Walburgis van Nieuwenaer

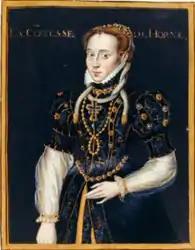
Portrait of Walburgis van Nieuwenaer (Austrian National Library, Vienna)

She married Philip de Montmorency, Count of Horn in 1543. She was a Protestant and actively supported the Protestant movement in the fief of her spouse. She was aware of the great Protestant Iconoclast revolt in 1567, which is evident from the fact that she advised the nuns of a convent, to which she was sympathetic, to hide their valuables. Her spouse was executed for his Protestant conviction in 1568. She was not executed, but exiled from the fief of her late spouse. She remarried her 20 years younger nephew Adolf van Nieuwenaar in 1569 or 1570. He was a Protestant on the side of the Prince of Orange, and according to tradition, she encouraged his opinions. She actively participated in the Protestant cause during the war: in 1586, she acted as diplomat when she was given the task to negotiate with the earl of Leicester in order to supply more troops for her spouse.